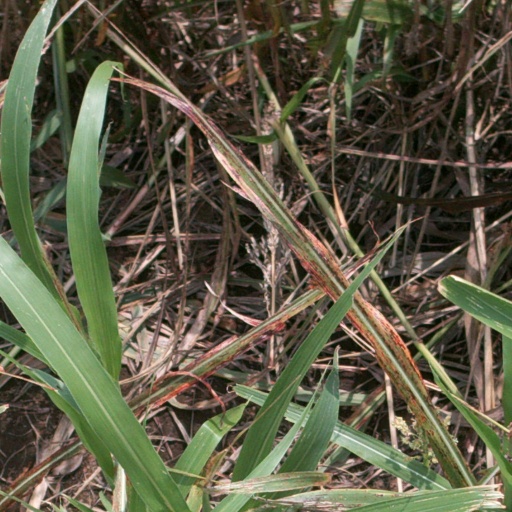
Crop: sorghum